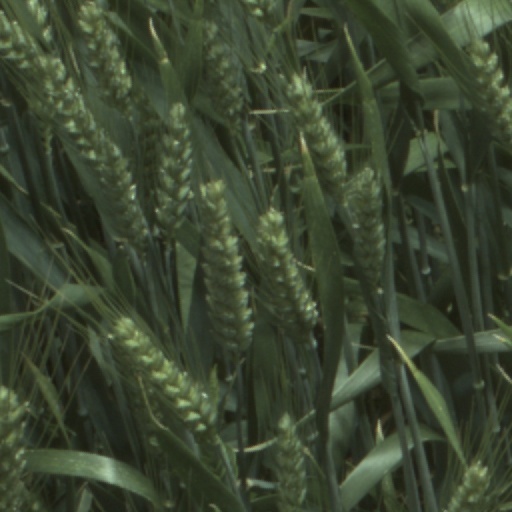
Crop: wheat